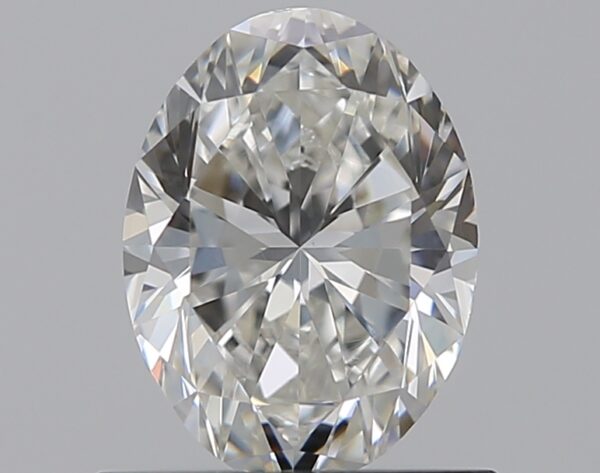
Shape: oval
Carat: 0.8
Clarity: VS1
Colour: F
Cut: VG
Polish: EX
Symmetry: EX
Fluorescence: F
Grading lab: GIA
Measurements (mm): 6.97 x 5.18 x 3.4